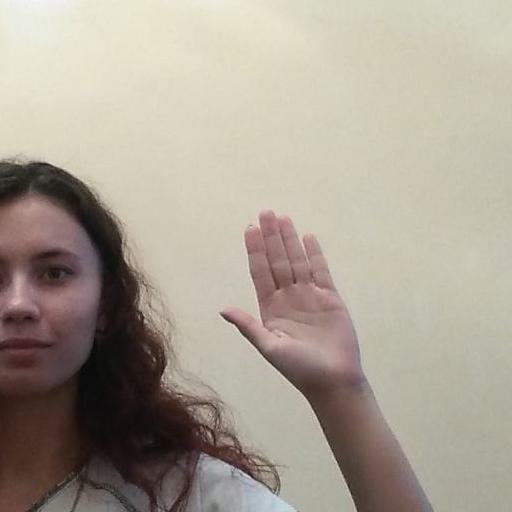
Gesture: stop